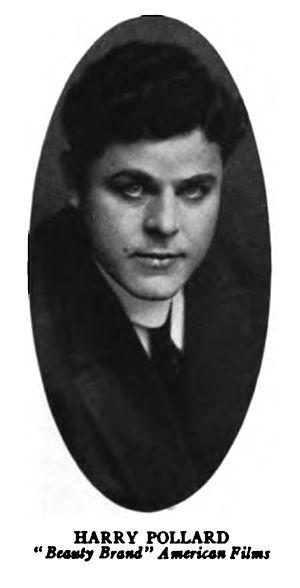
Harry A. Pollard, né le 23 janvier 1879 dans le Comté de Republic et mort le 6 juillet 1934 à Pasadena est un acteur et un réalisateur américain.